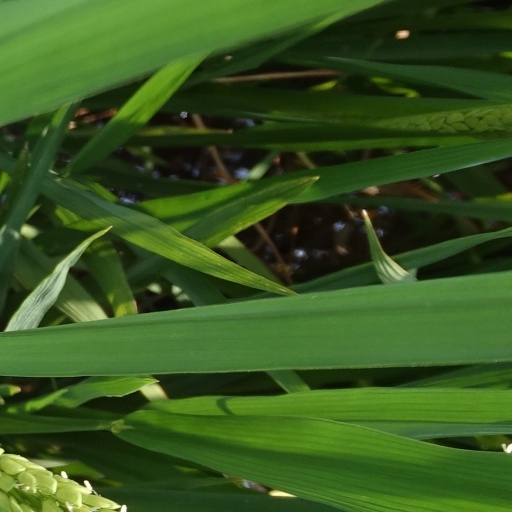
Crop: rice